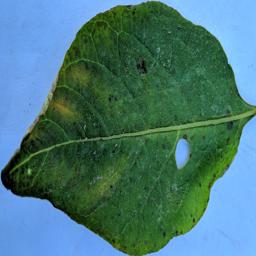
Etiqueta: Tizon_Temprano